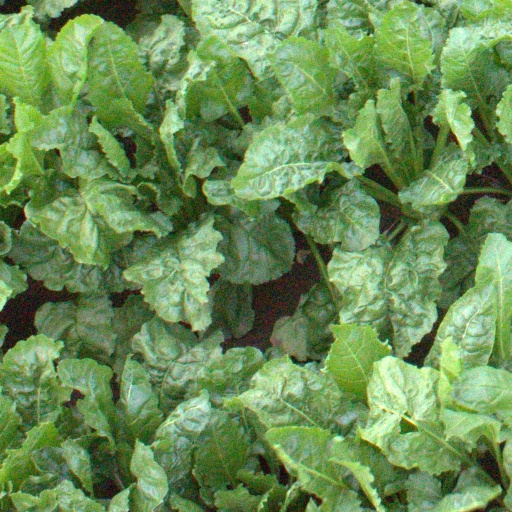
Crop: sugar beet